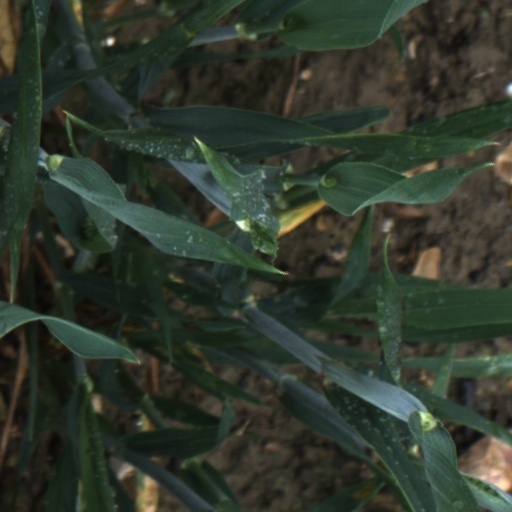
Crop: wheat